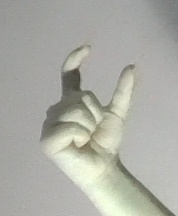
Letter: nun